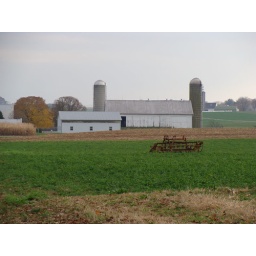
Amish farm machine in field